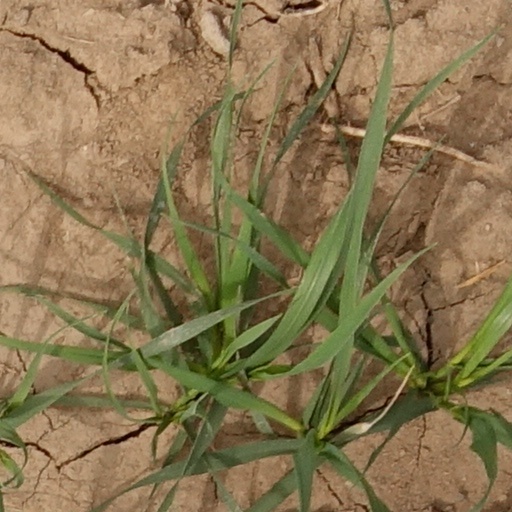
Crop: wheat